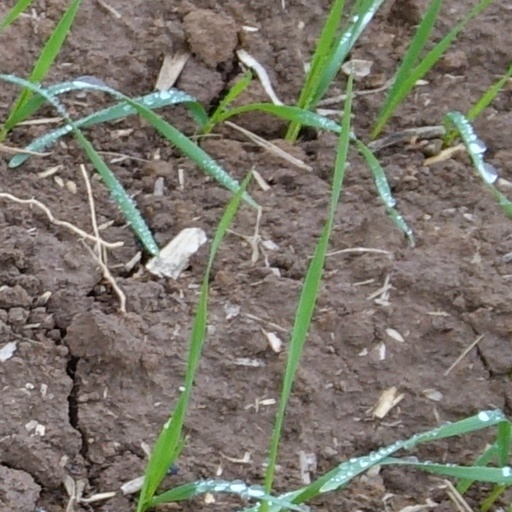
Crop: wheat